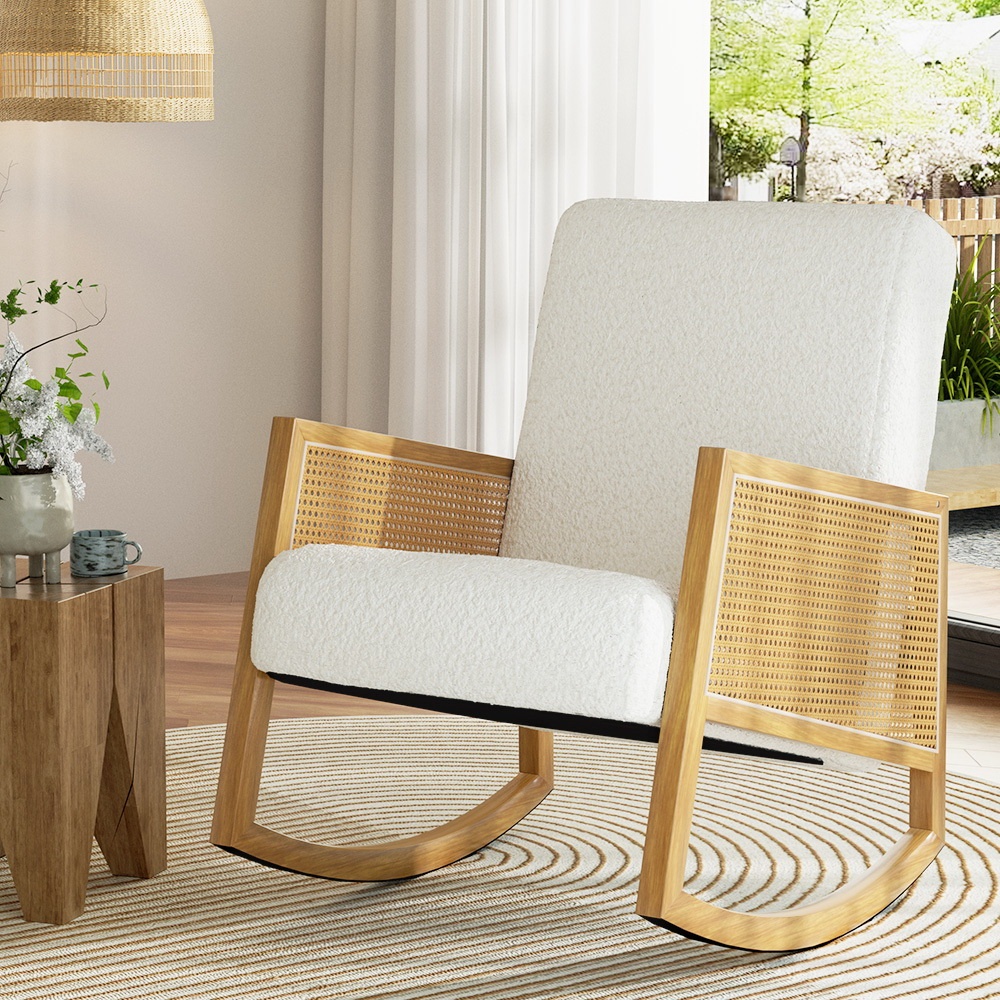
Armchair Rocking Chair Boucle Rattan White
Allow your body to completely relax after a hard day�s work with the soft, cosy embrace of an Artiss Rocking Chair. Crafted with premium teddy fabric and PE rattan, the rocking chair exudes vintage elegance, adding a touch of luxury to your space. The soft and plush texture, thick cushioning and classic design invite you to kick back and relax, creating a cosy oasis for relaxation and comfort. The gentle rocking motion can help relax the body and rejuvenate the soul. A solid rubberwood frame and legs keep the chair stable and secure and allow for a weight capacity of 150kg. Anti-slip pads keep the chair in place and prevent scratches on your floors. Vintage-style rattan armrests make the chair practical as well as comfortable. Use our chair for relaxation, nursing, or simply enjoying the day. Get your Artiss Rocking Chair today. Note: This item comes with one year warranty. Features Can be used as a nursing chair Contemporary design Teddy fabric upholstery Extra thick foam padding Vintage plastic rattan armrest Solid wood runners Anti-slip feet pads 150kg weight capacity Specifications: Brand: Artiss Seat material: Teddy fabric Frame material: Rubber wood and PE rattan Leg material: Rubber wood Weight capacity: 150kg Rocking chair dimensions: 58cm x 72.5cm x 98cm Colour: White Assembly required: Yes Package Content Artiss Rocking Chair X1 Assembly manual x1 This product comes with 1 year warranty
Brand: FURNILAND
Category: Furniture > Chairs > Rocking Chairs > Nursery Rocking Chairs